New Zealand Oceanographic Institute

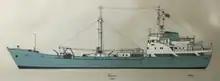
New Zealand research vessel "Tangaroa" from original drawing by Murray Robinson

In 1972, the government bought a damaged but younger German freighter, converted its once refrigerated holds into laboratories and scientists' accommodation, installed a high-resolution seismic sounder/profilers into her hull, and named her "Tangaroa". A punch-tape controlled transit satellite navigation system was installed, but position fixes could be many hours apart. She undertook 155 cruises, many to the tropics, until she was damaged in a storm in 1984 and sold for scrap. This first "Tangaroa" was replaced with a 20-year-old, German, custom-built research vessel, "Meteor" and renamed "Rapuhia" on arrival. Bow thrusters and active rudders enabled the ship to maintain station in almost any sea conditions. With the demise of DSIR in 1992, "Rapuhia" was sold for scrap, and oceanography returned for a while to chartered vessels until the availability of the fisheries research vessel .